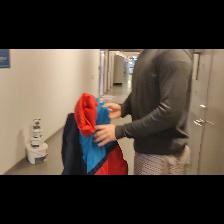
Label: Human